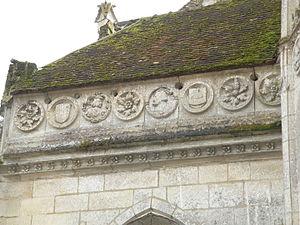
Église de chaumont en vexin frise à gauche du portail avec françois 1er et le dauphin dans les medaillons
L'église Saint-Jean-Baptiste est une église catholique paroissiale située à Chaumont-en-Vexin, en France. Elle est bâtie un peu à l'écart du centre du bourg sur le flanc oriental de la butte du vieux château, et l'on peut uniquement y accéder par des escaliers. L'église Saint Jean-Baptiste représente le principal édifice religieux du Vexin français qui date entièrement du XVIᵉ siècle. C'est un édifice très homogène de style gothique flamboyant, construit sous une seule campagne entre 1530 environ et 1554. Seules les clés de voûte, certains éléments du décor du portail du croisillon nord et le clocher affichent le style de la Renaissance ; cependant, le clocher est resté inachevé, et le second clocher et la première travée de la nef avec la façade occidentale n'ont jamais été construits. À l'extérieur, le portail du croisillon nord avec son élégant décor flamboyant constitue l'élément le plus remarquable. L'intérieur est vaste et lumineux, et la modénature s'avère complexe et original.